Thomas Urquhart

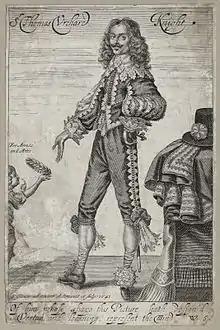
Urquhart in a 1641 engraving by George Glover

Sir Thomas Urquhart (1611–1660) was a Scottish aristocrat, writer, and translator. He is best known for his translation of the works of French Renaissance writer François Rabelais to English.